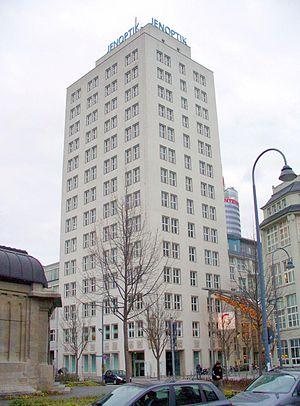
Descendant de la société d’avant-guerre Zeiss, Jenoptik est un groupe d’opto-électronique basé à Iéna, en Thuringe. Les activités du groupe sont regroupées au sein de cinq branches : Systèmes optiques, Lasers & Traitement des matériaux, Métrologie industrielle, Sécurité routière et Défense & Systèmes civils.